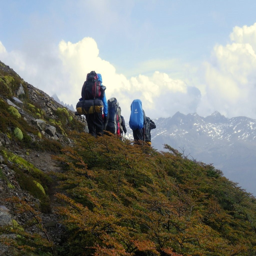
and endless hike in a priceless landscape